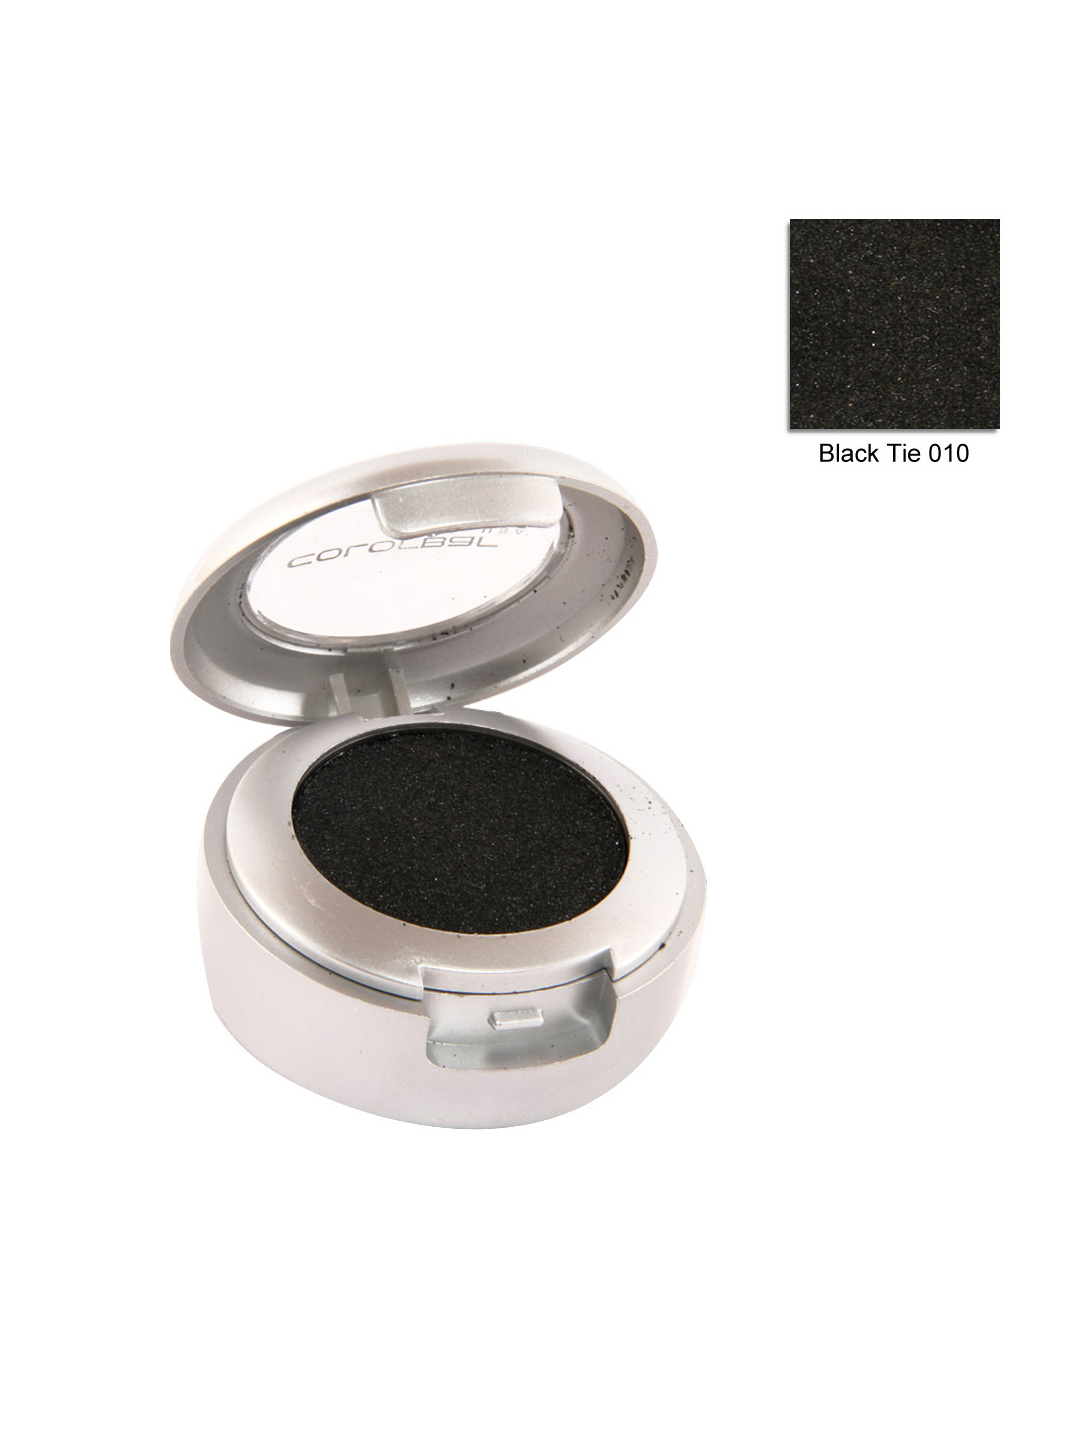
Colorbar Black Tie Eye Shadow 010
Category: Personal Care / Makeup / Eyeshadow
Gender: Women
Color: Black
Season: Spring 2017
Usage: Casual